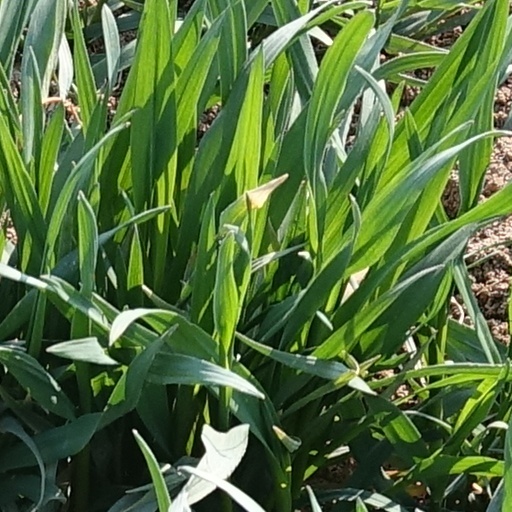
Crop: wheat